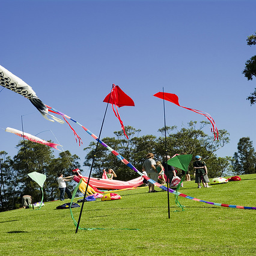
Two red flags sticking out of the ground of a lush green hillside.
People are flying kites in an open field.
A crowd of people flying kites in the park
Green field with people and flags in the daytime.
A group of people on a hillside flying kites.